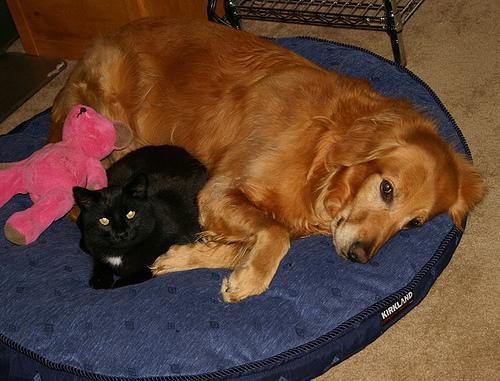
golden_retriever